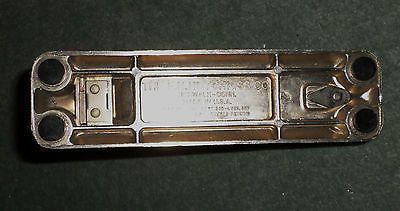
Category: stapler